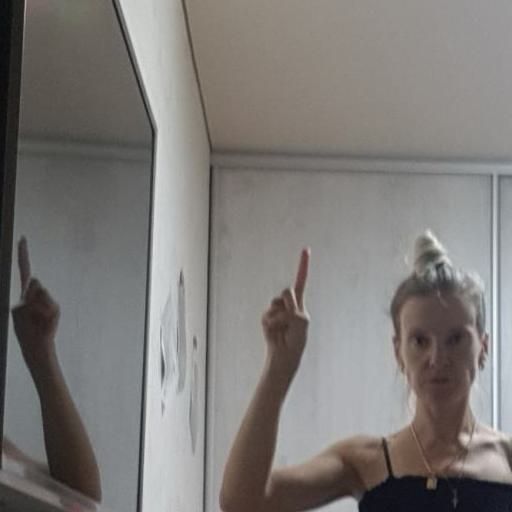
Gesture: one